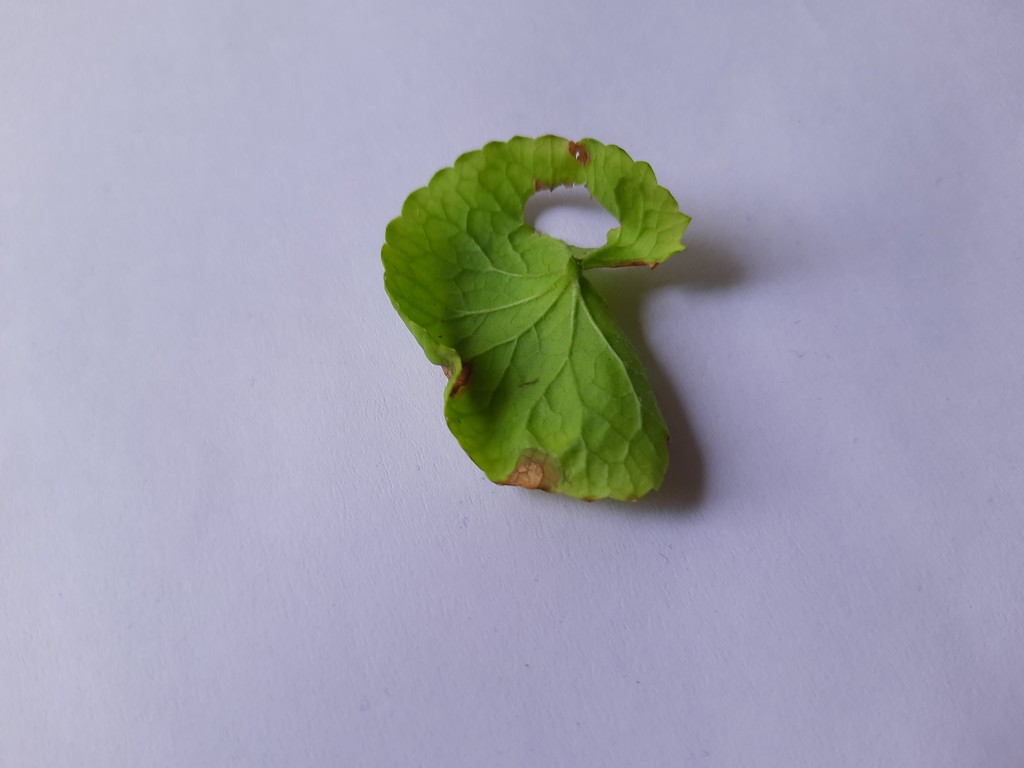
Label: Unhealthy